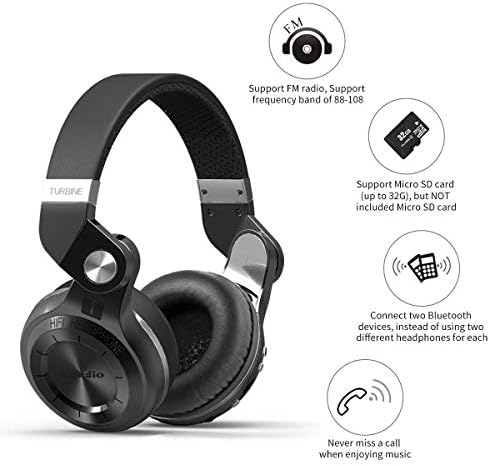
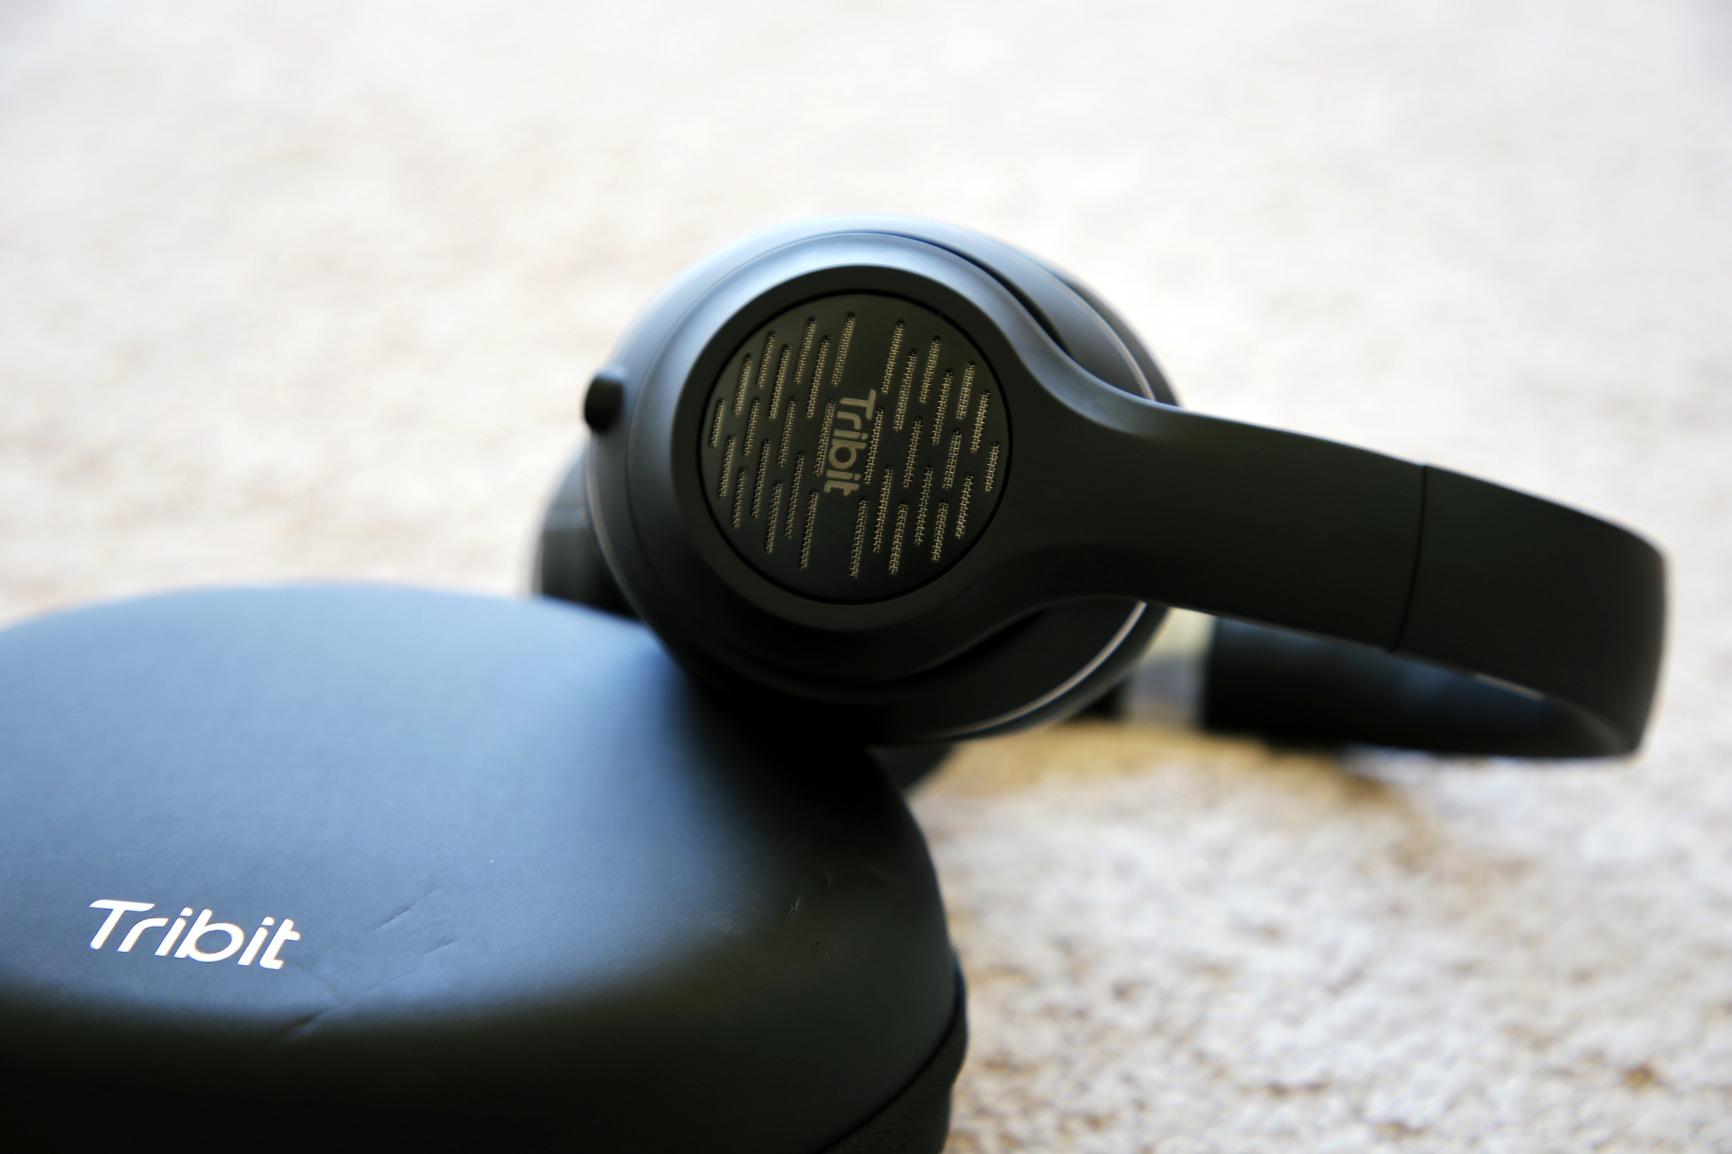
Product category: headphones
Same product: no